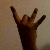
The image shows a hand gesture representing the number 8 in Indian Sign Language.